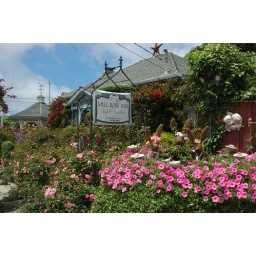
Garden bunnies in a bed of pink flowers, gazebo, star, angels, Mill Rose Inn, Half Moon Bay, California, USA